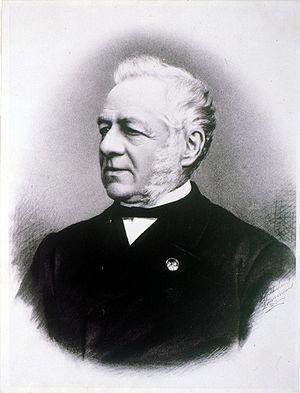
Christoph Hendrik Diederik Buys Ballot fut un scientifique néerlandais. Il est l'un des fondateurs de la météorologie moderne. Il a été le premier météorologue à utiliser au XIXᵉ siècle un système d'ombres pour représenter les zones de pression différentes. Il découvrit comment les vents circulent autour des systèmes de haute pression et des systèmes de basse pression.